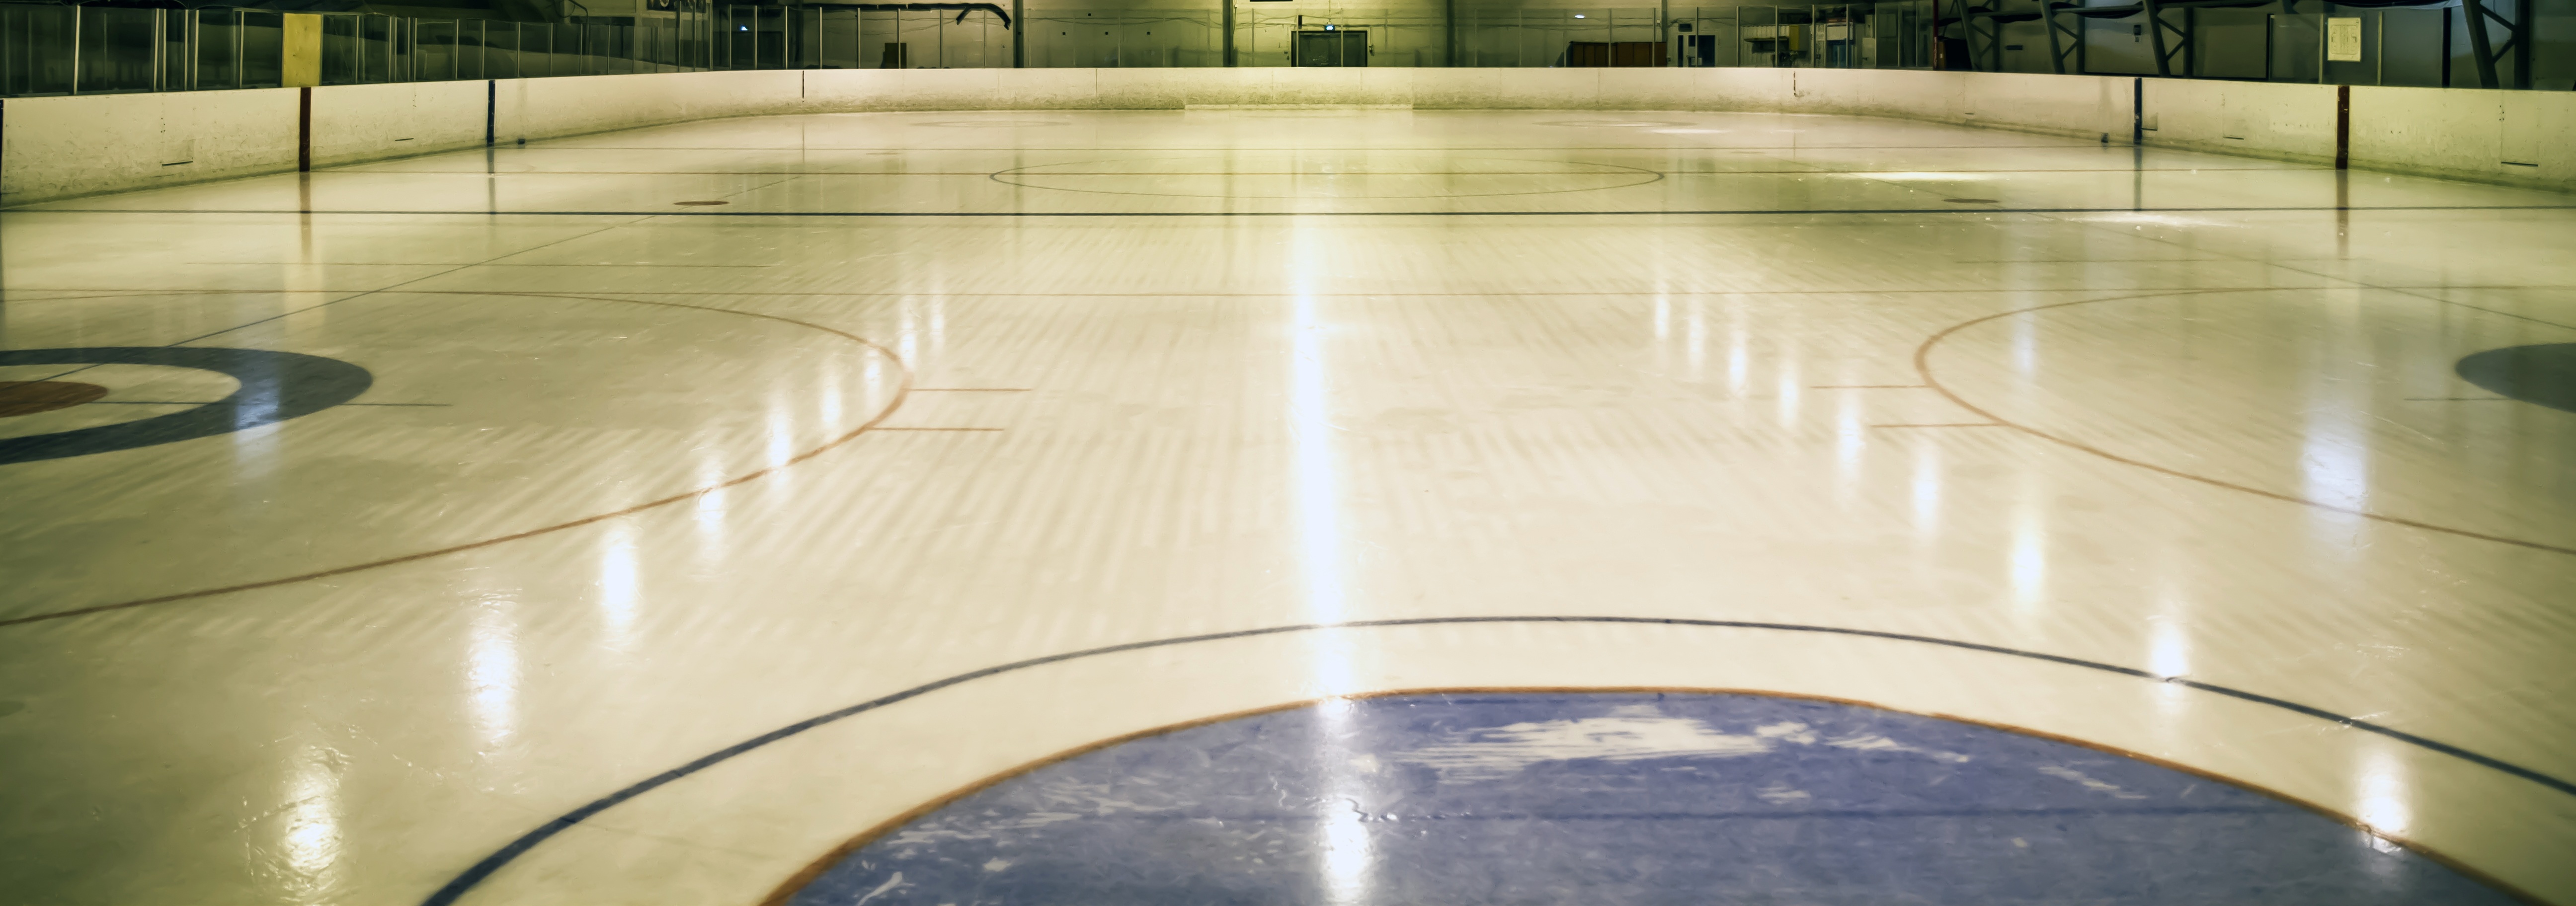
structure, ring, floor, glass, ice, swimming pool, concrete, circle, hockey, trough, flooring